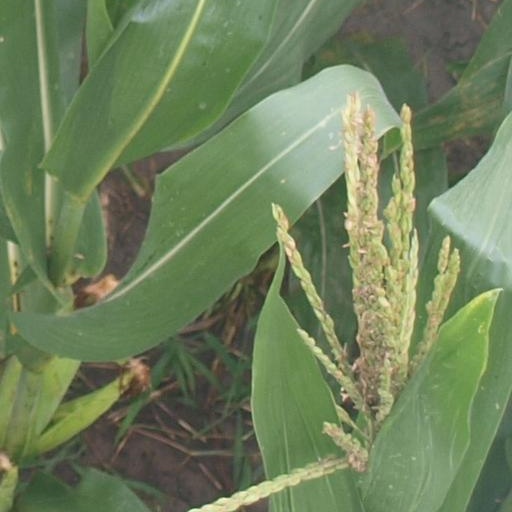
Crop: maize; corn